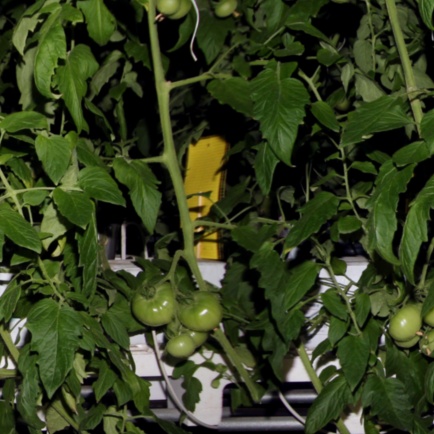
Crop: tomato